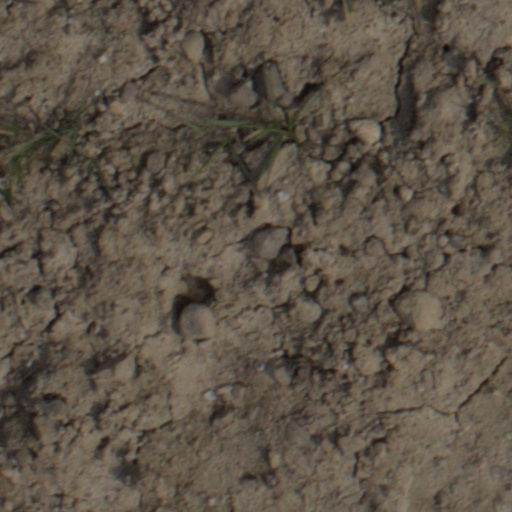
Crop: wheat